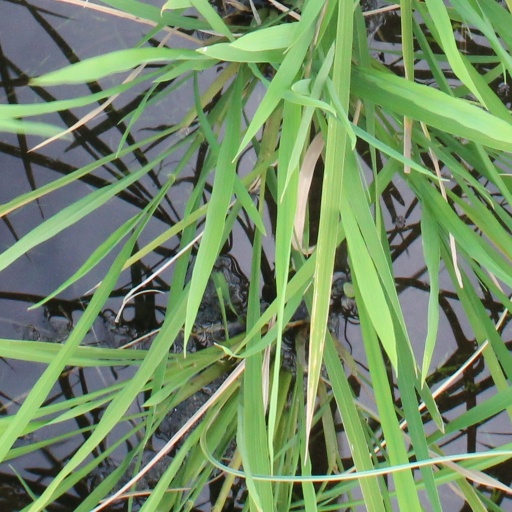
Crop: rice